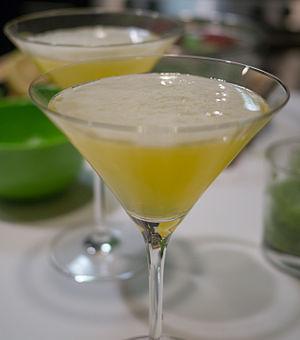
Un cocktail officiel de l'IBA est un cocktail sélectionné par l'International Bartenders Association pour le concours mondial de cocktail. Ces mélanges sont ainsi parmi les plus notables et les plus fréquents des cocktails qu'on peut trouver à travers le monde.